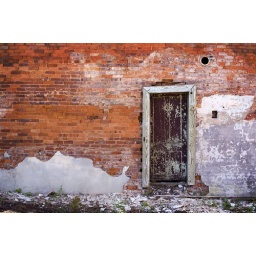
The remains of a partially demolished building facade in the north Alabama town of Belle Mina.